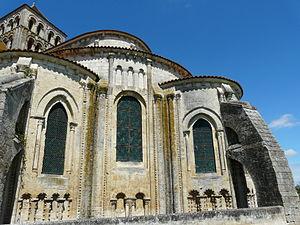
Abside et chapelles absidiales, abbaye Saint-Jouin-de-Marnes, Deux-Sèvres, France
L'Abbaye Saint-Jouin de Marnes est une abbaye située sur la commune française de Saint-Jouin-de-Marnes. L'ancienne église abbatiale de Saint-Jouin à Saint-Jouin-de-Marnes est l'un des plus importants édifices religieux romans du Poitou. Anciennement Ensio, à l'époque gallo-romaine, puis Ension, localisé dans le département des Deux-Sèvres, en région Nouvelle-Aquitaine.
En architecture religieuse, une absidiole, appelée aussi chapelle absidiale, est une chapelle secondaire de petite dimension s'ouvrant sur l'abside. Saillant en nombre variable autour du chevet, on l'appelle aussi « chapelle rayonnante ». Les absidioles peuvent aussi être placées en couronne autour du déambulatoire.